Sremska Mitrovica

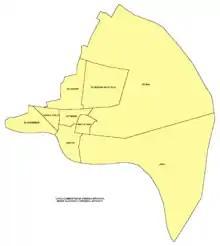
Map of local communities in urban Sremska Mitrovica

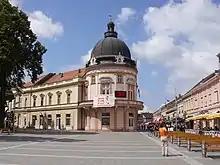
Sremska Mitrovica downtown

The city of Sremska Mitrovica includes the town of Mačvanska Mitrovica, and several villages. Villages on the northern bank of the river Sava, in the region of Syrmia: